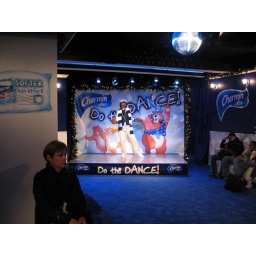
at the charmin bathroom in times square, some chick wearing bear paws was demonstrating the charmin dance. yeah, there's a charmin dance.